Radiodonta

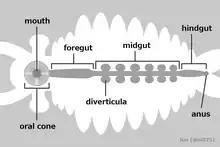
digestive system of a radiodont

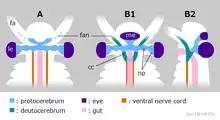
Various interpretations of radiodont brain. A: after Cong et al. 2014, B: after Moysiuk & Caron 2022

Traces of muscles, digestive system and nervous system were described from some radiodont fossils. Pairs of well-developed muscles were connected to the ventral flaps located at the lateral cavities of each body segment. Between the lateral muscles is a sophisticated digestive system, formed by a widening of the foregut and hindgut, both connected by a narrow midgut associated with six pairs of gut divercula (digestive glands).